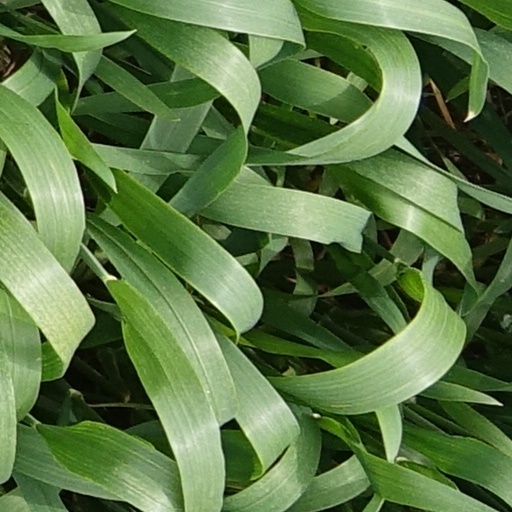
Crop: wheat